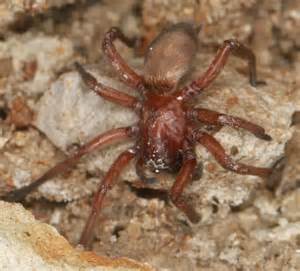
Label: ragno